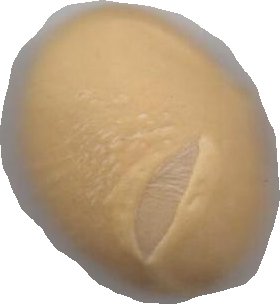
Variety: Dega